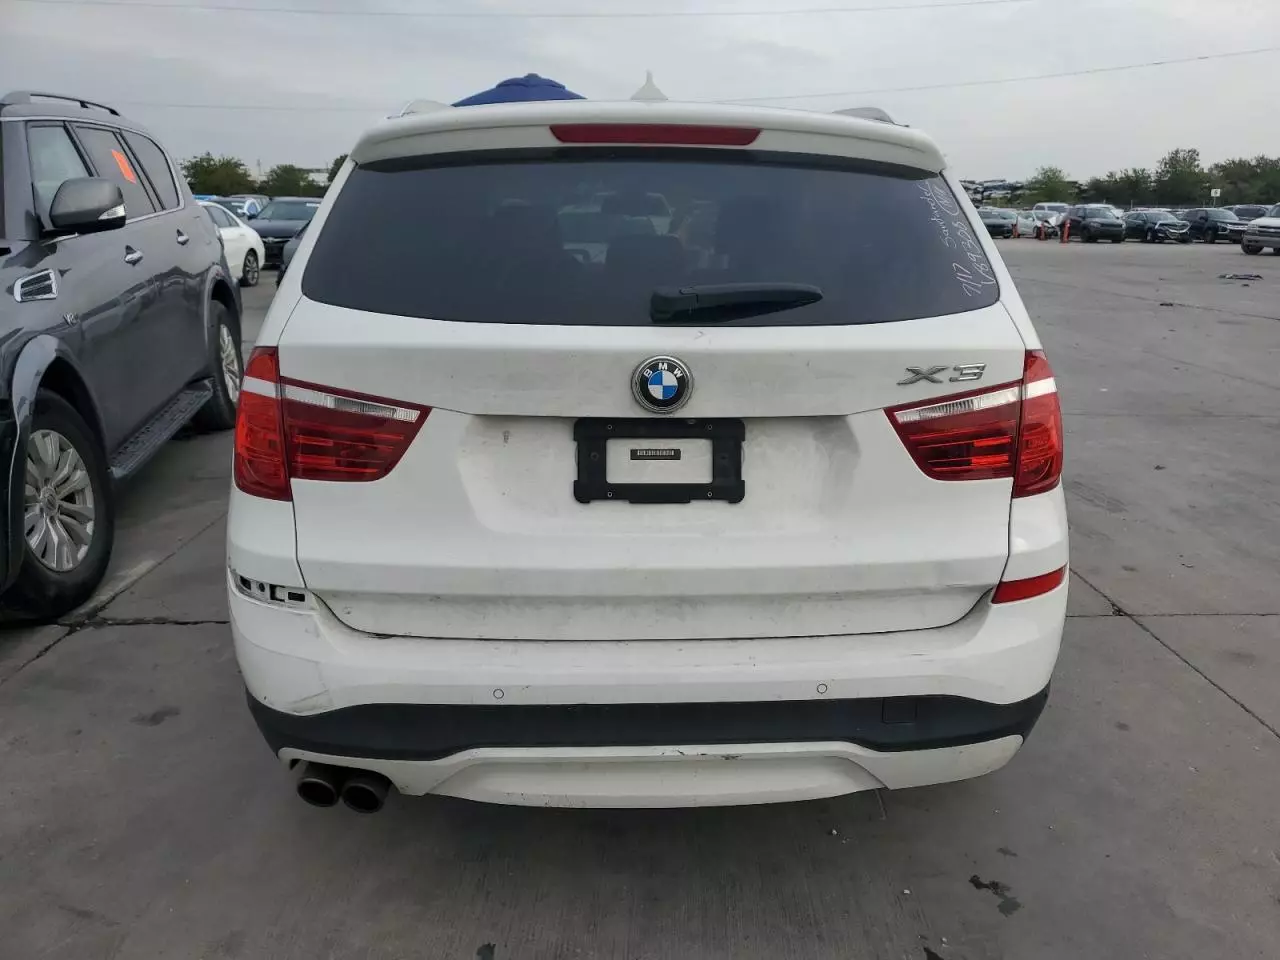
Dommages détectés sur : malle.
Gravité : mineur